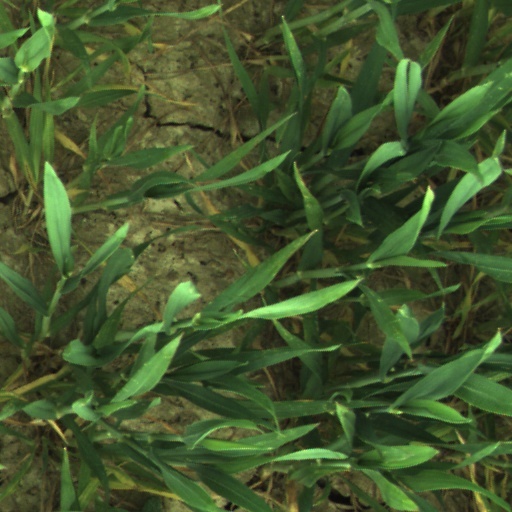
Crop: wheat